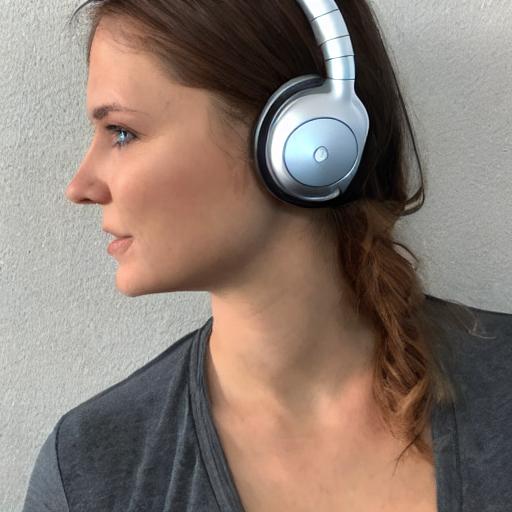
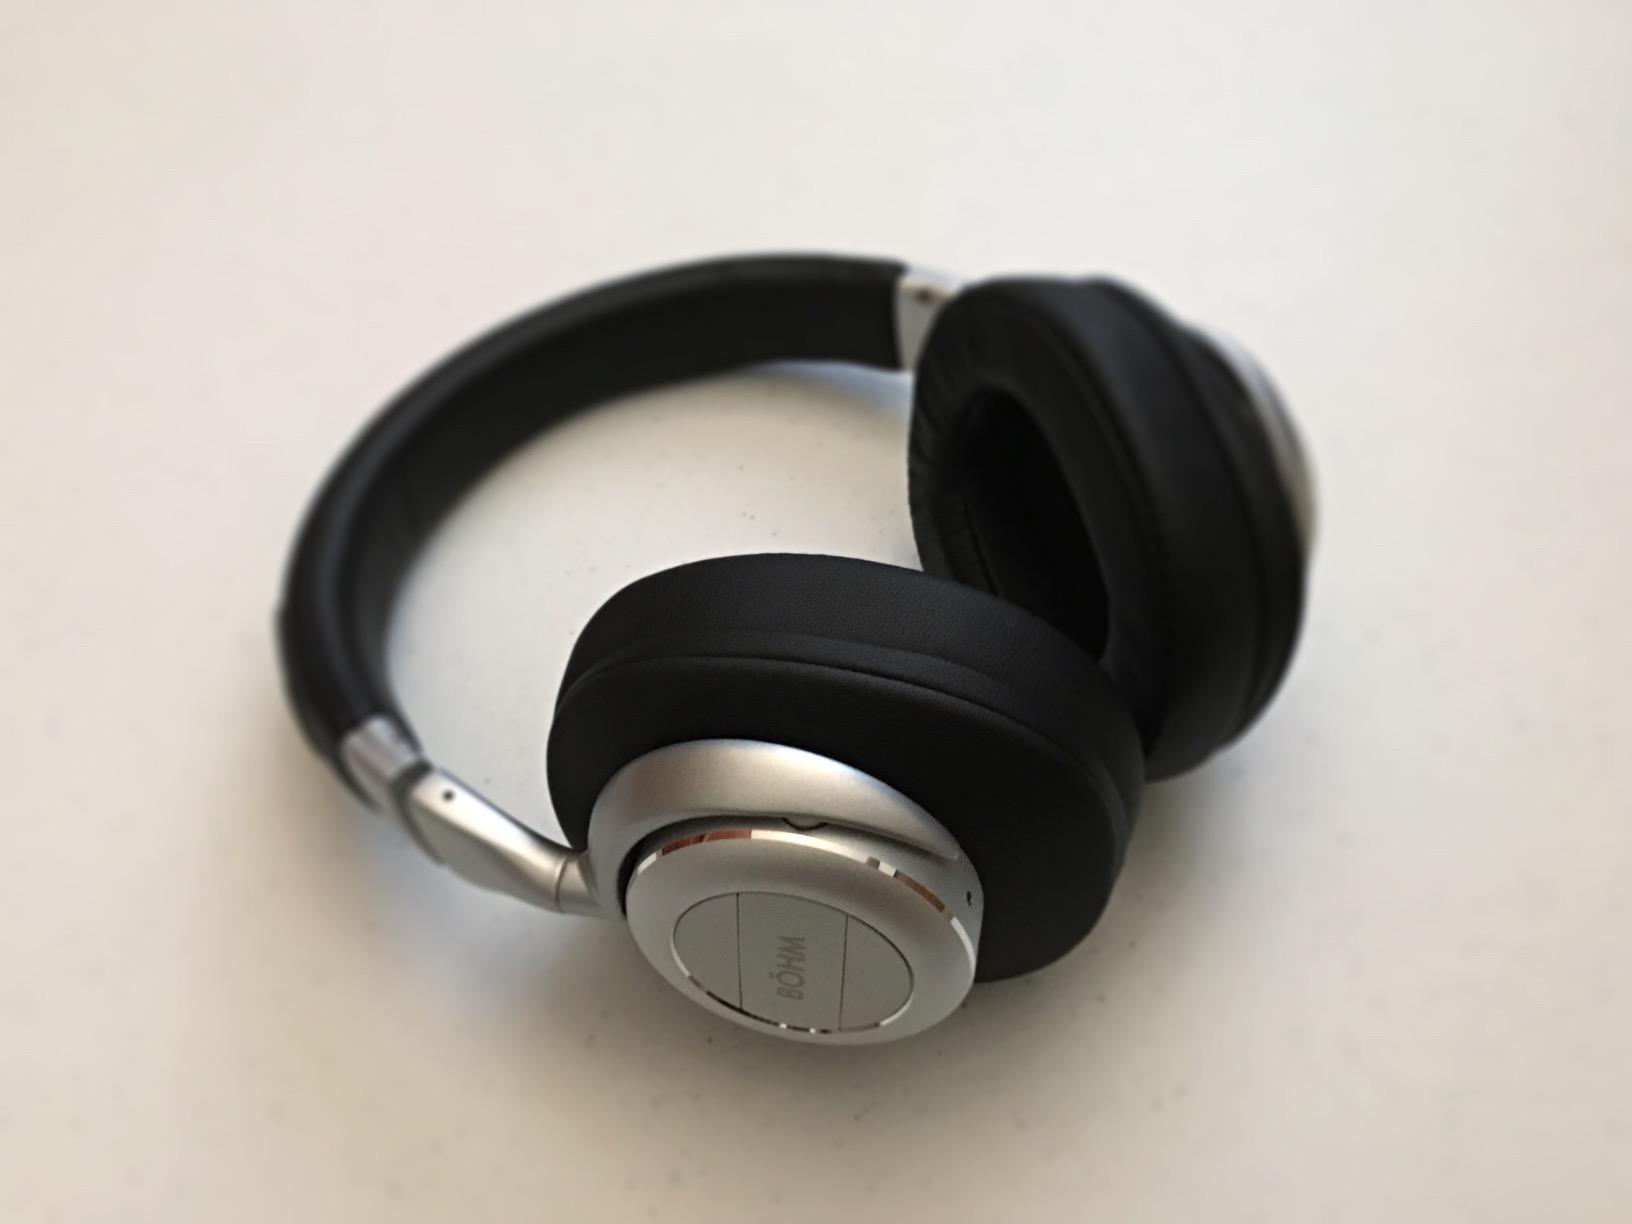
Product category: headphones
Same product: no